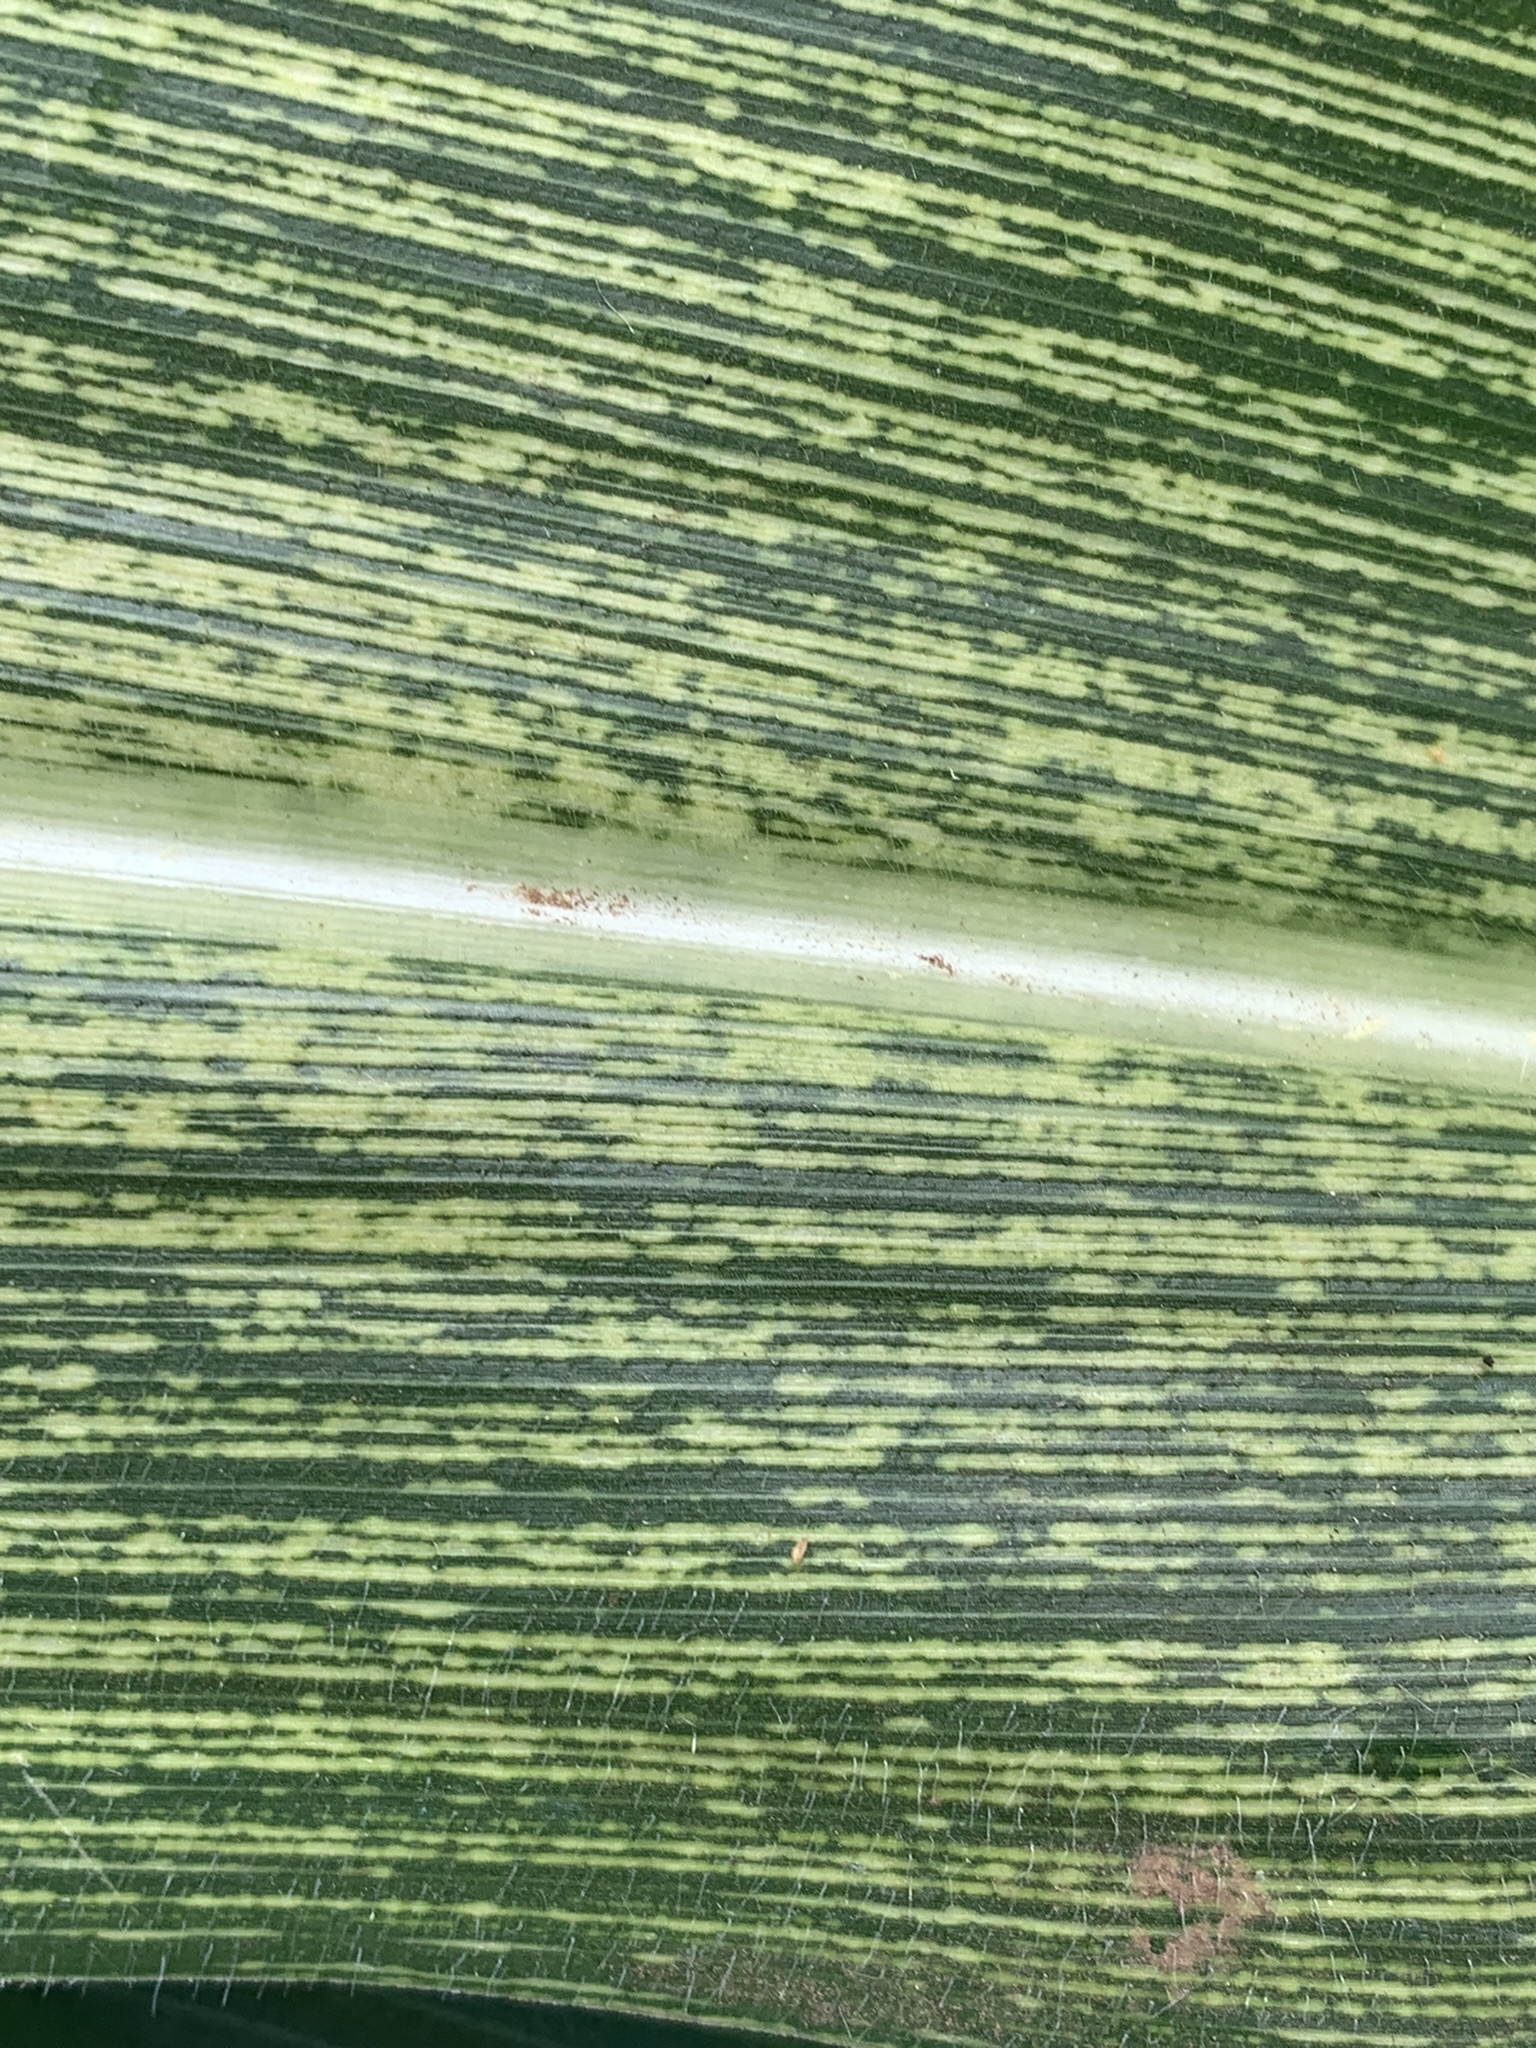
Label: MSV